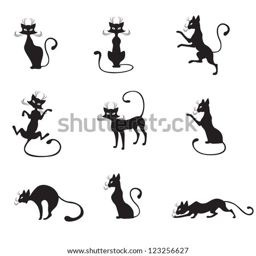
the silhouette of black graceful cats